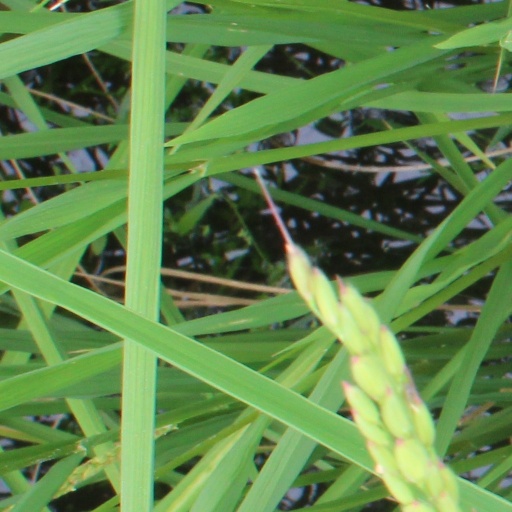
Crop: rice